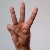
The image shows a hand gesture representing the letter 'W' in Indian Sign Language.